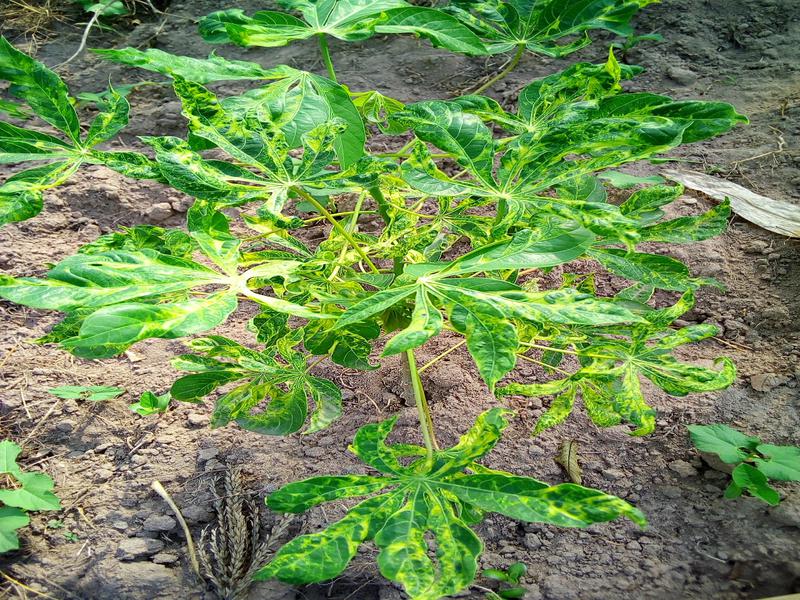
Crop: cassava
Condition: mosaic_disease